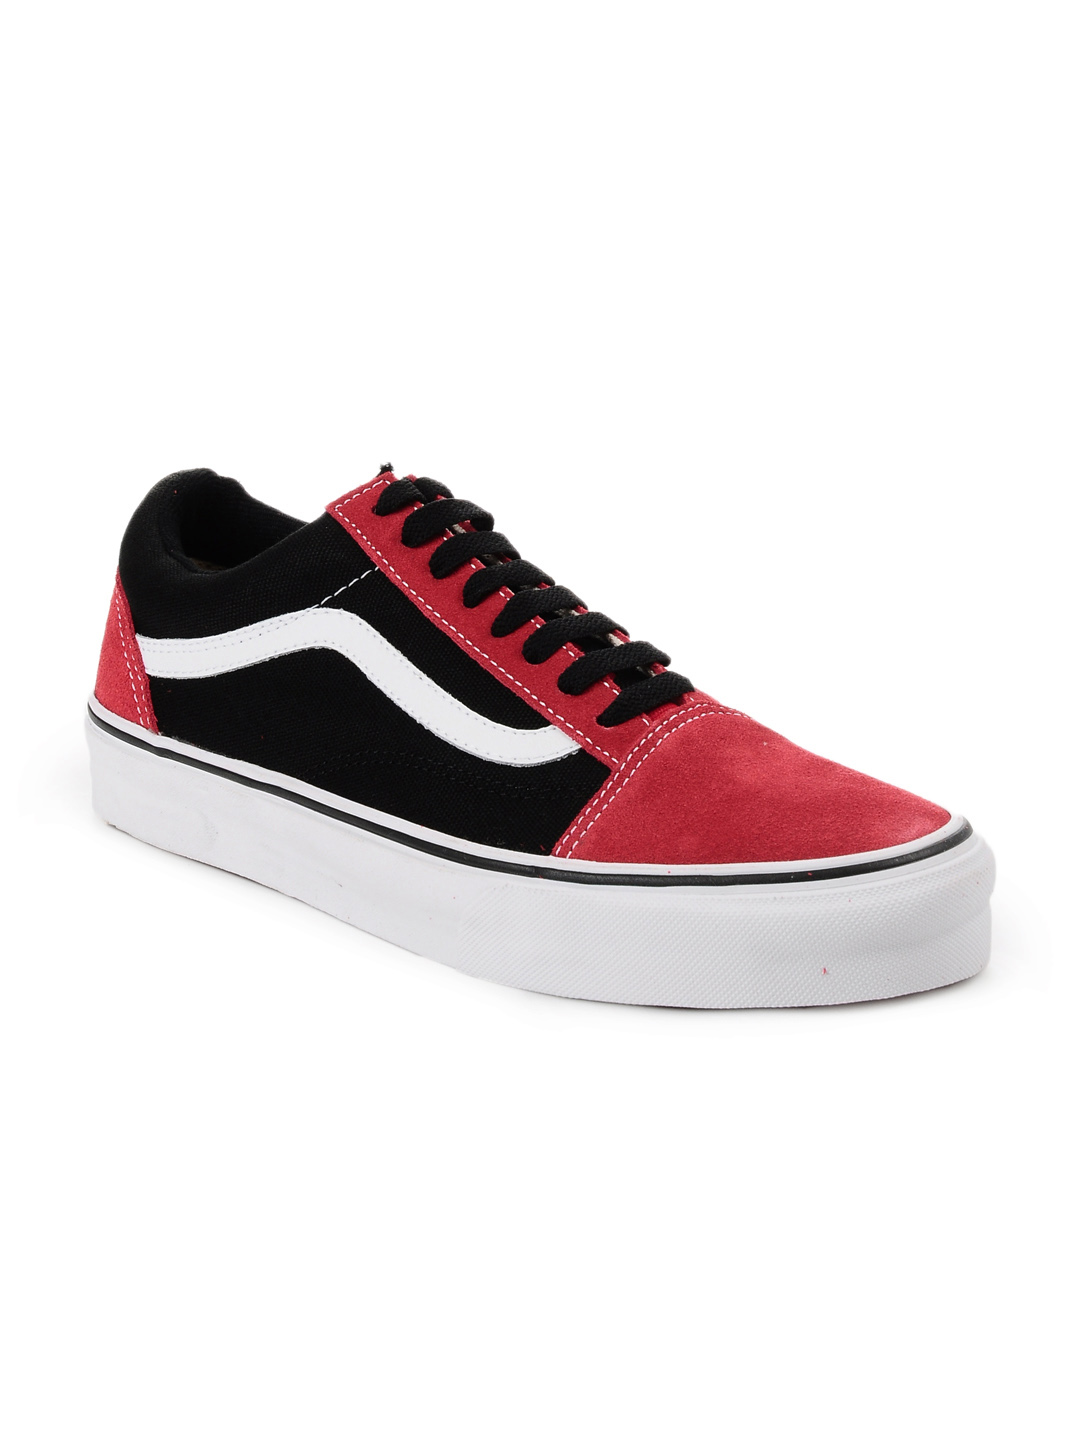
Vans Unisex Red Old Skool Shoes
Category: Footwear / Shoes / Casual Shoes
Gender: Unisex
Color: Red
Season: Summer 2012
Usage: Casual